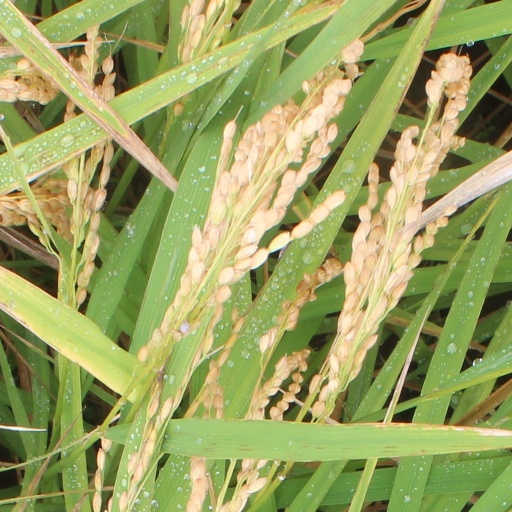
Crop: rice